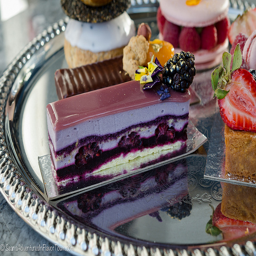
An assortment of layered cakes topped with fruit
a layered cake sitting on a silver platter with other pastries
An assortment of fruit filled desserts and chocolates..
some raspberry cake and a few other deserts on a silver tray
A piece of cheesecake sitting on a platter next to other desserts.